Answer in natural language. Considering the relative positions, where is Window with respect to black metal chair? Choose between the following options: left or right
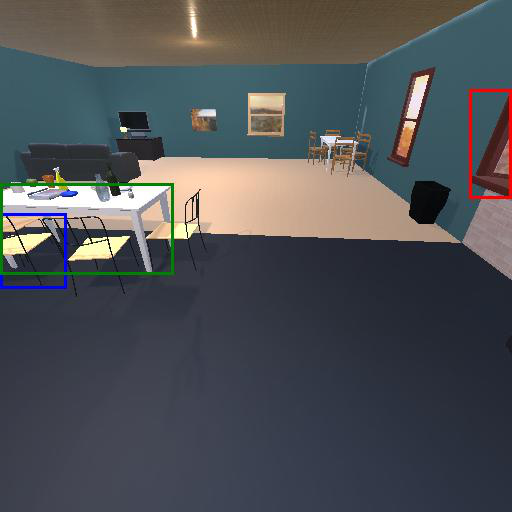
<answer>right</answer>